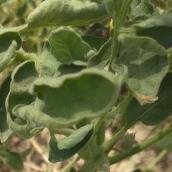
Crop: Tomato
Condition: virosis-d